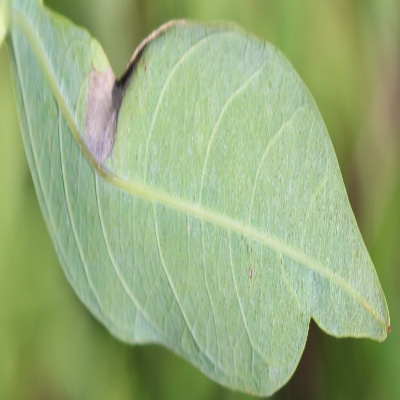
Crop: Cassava
Condition: bacterial blight